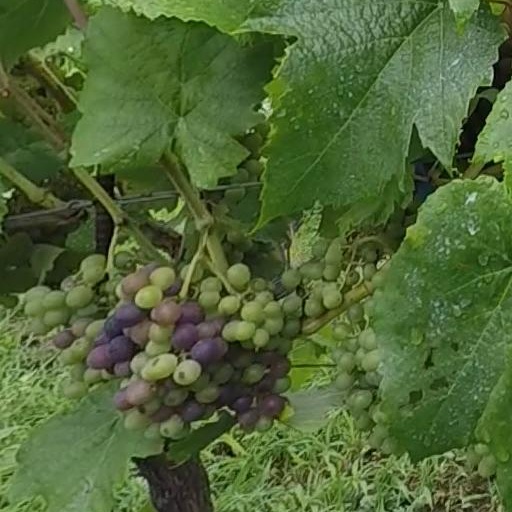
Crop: grape